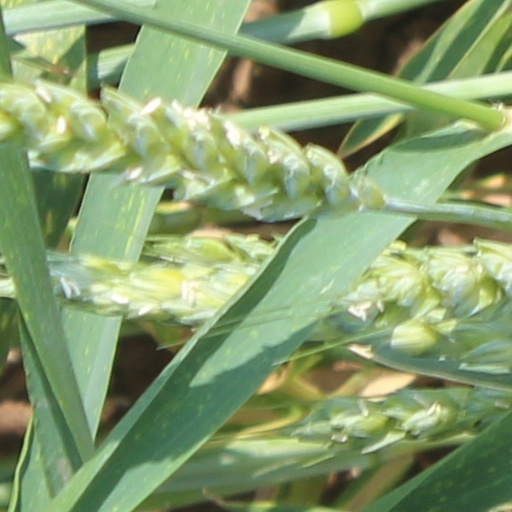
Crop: wheat